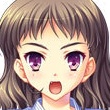
Portrait style: Anime Portrait